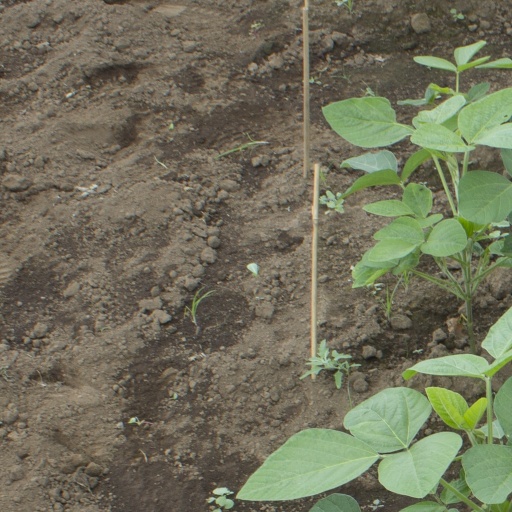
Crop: soybean